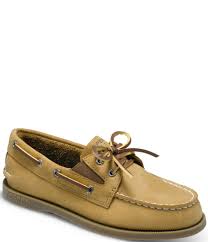
Label: Boat